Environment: real
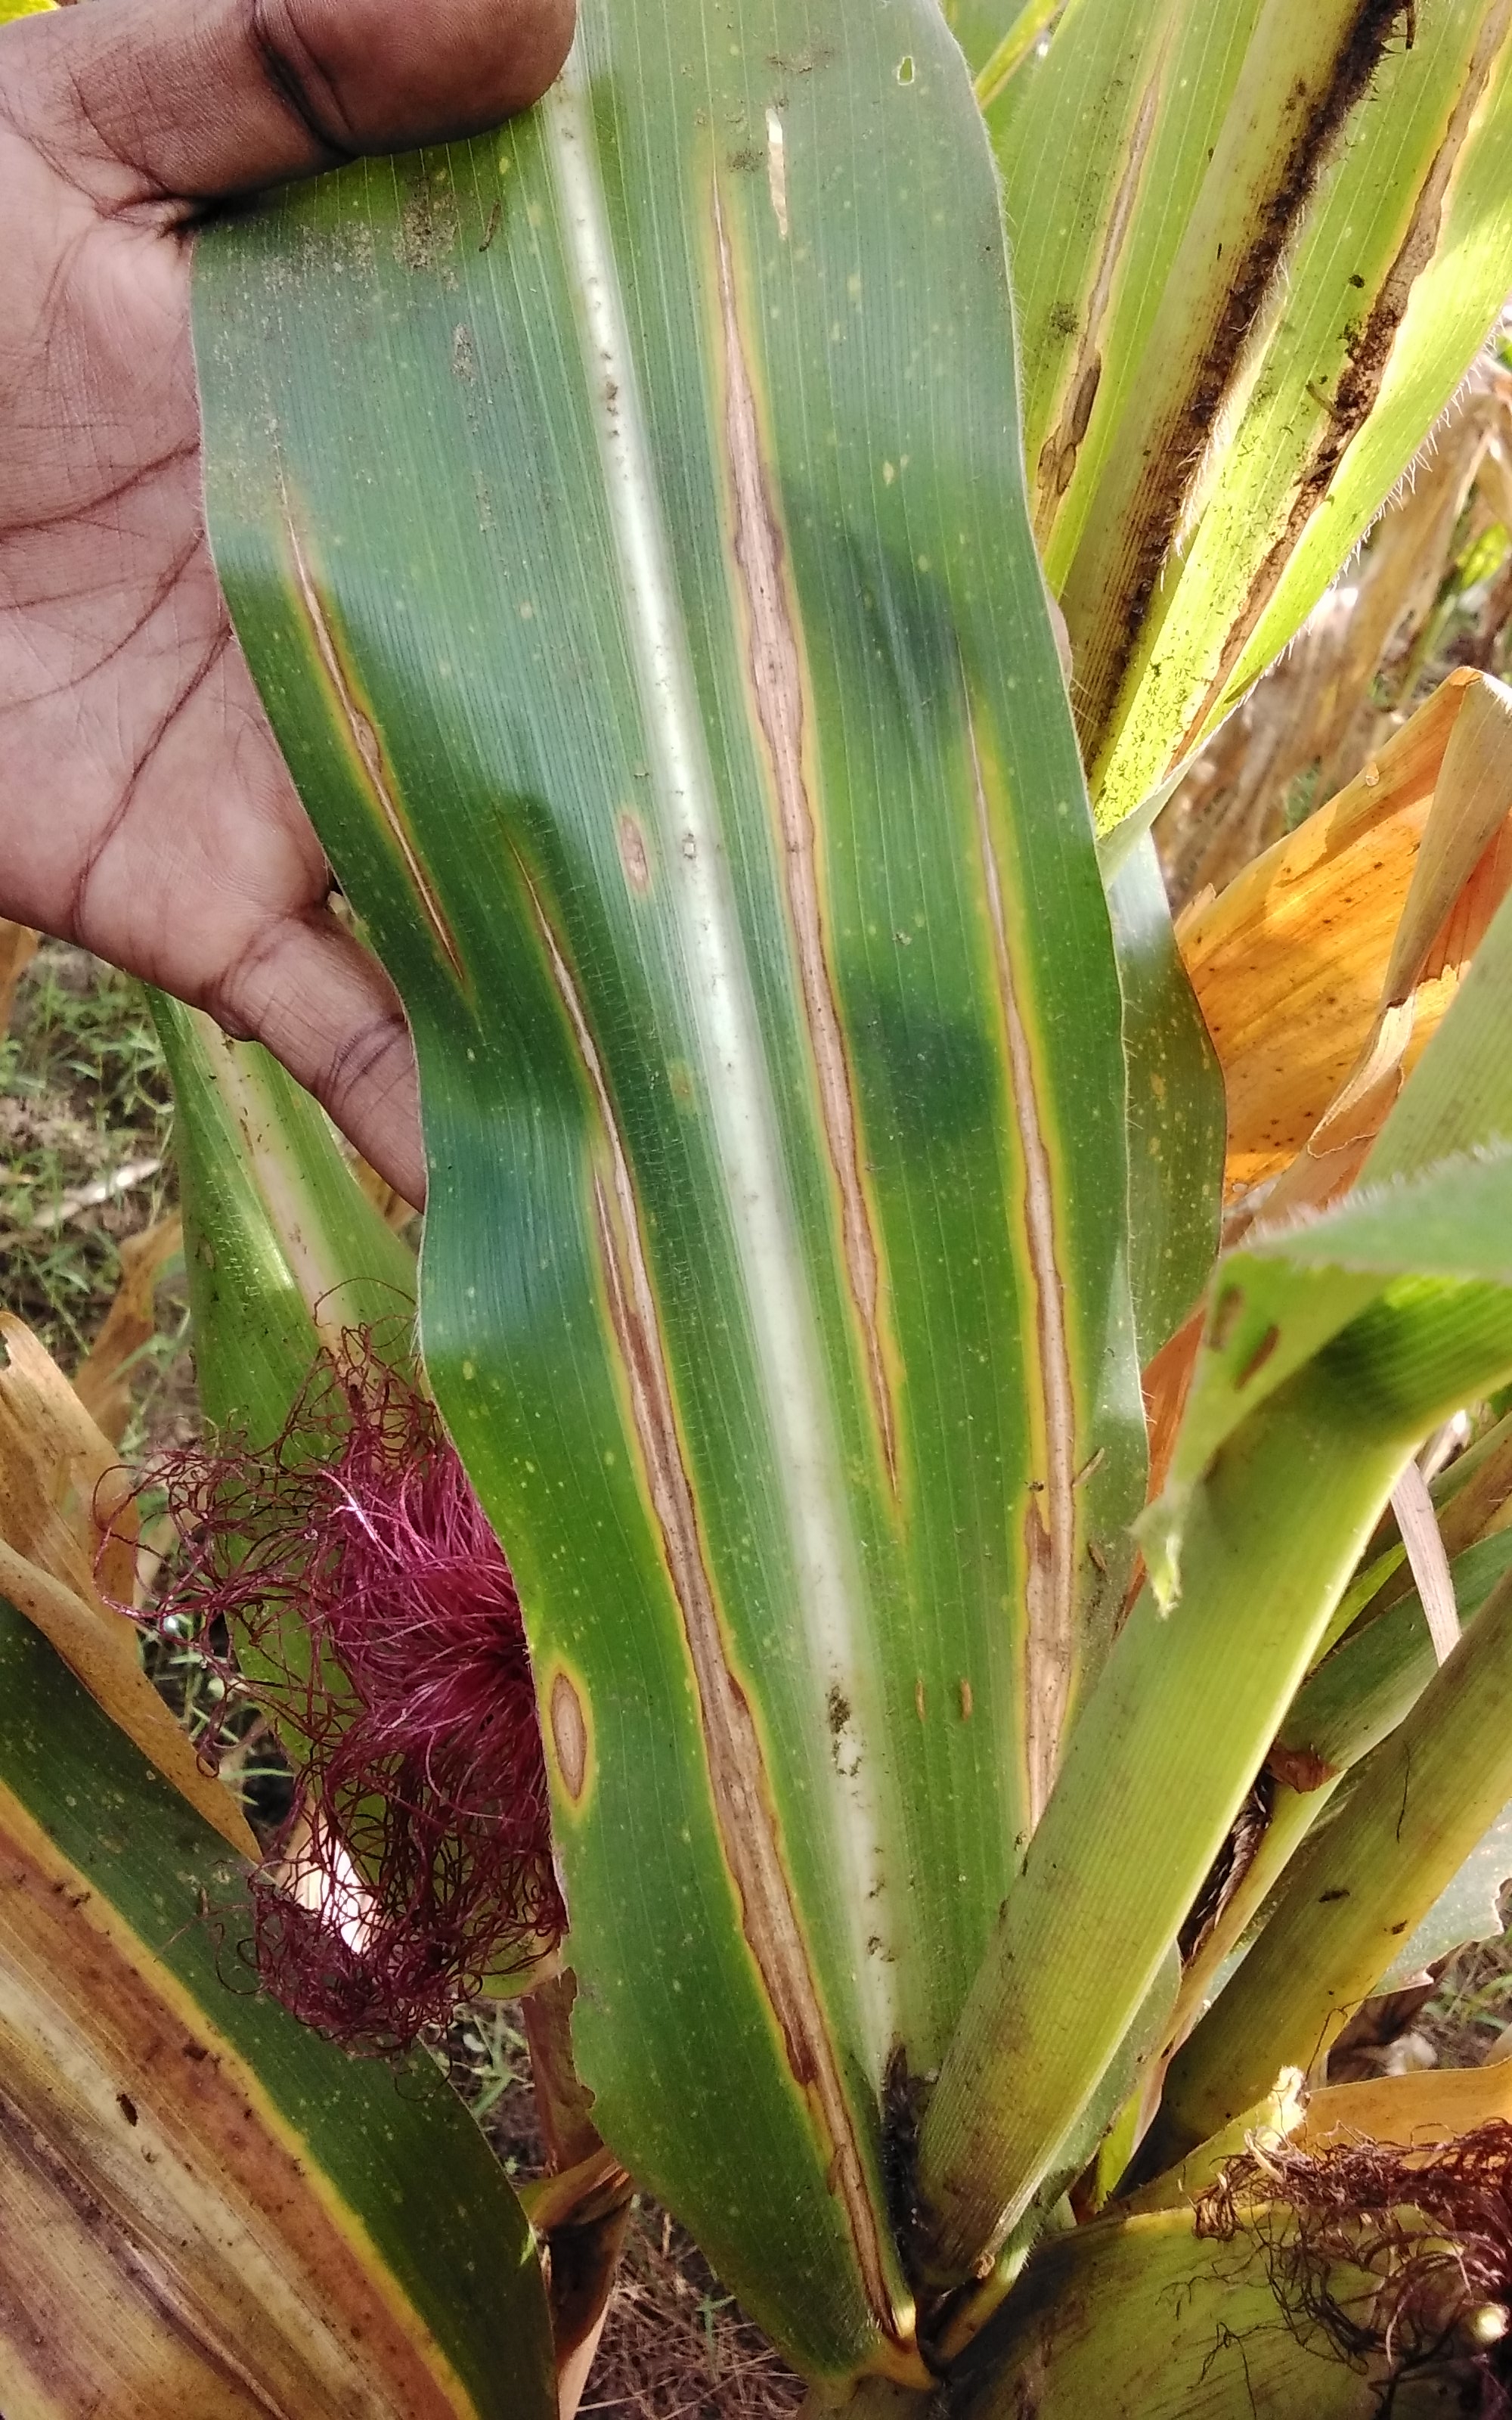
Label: northern_corn_leaf_blight